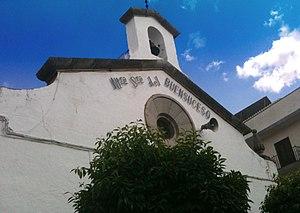
Ermitage de Nuestra Señora del Buensuceso à Castuera (Badajoz, Espagne)